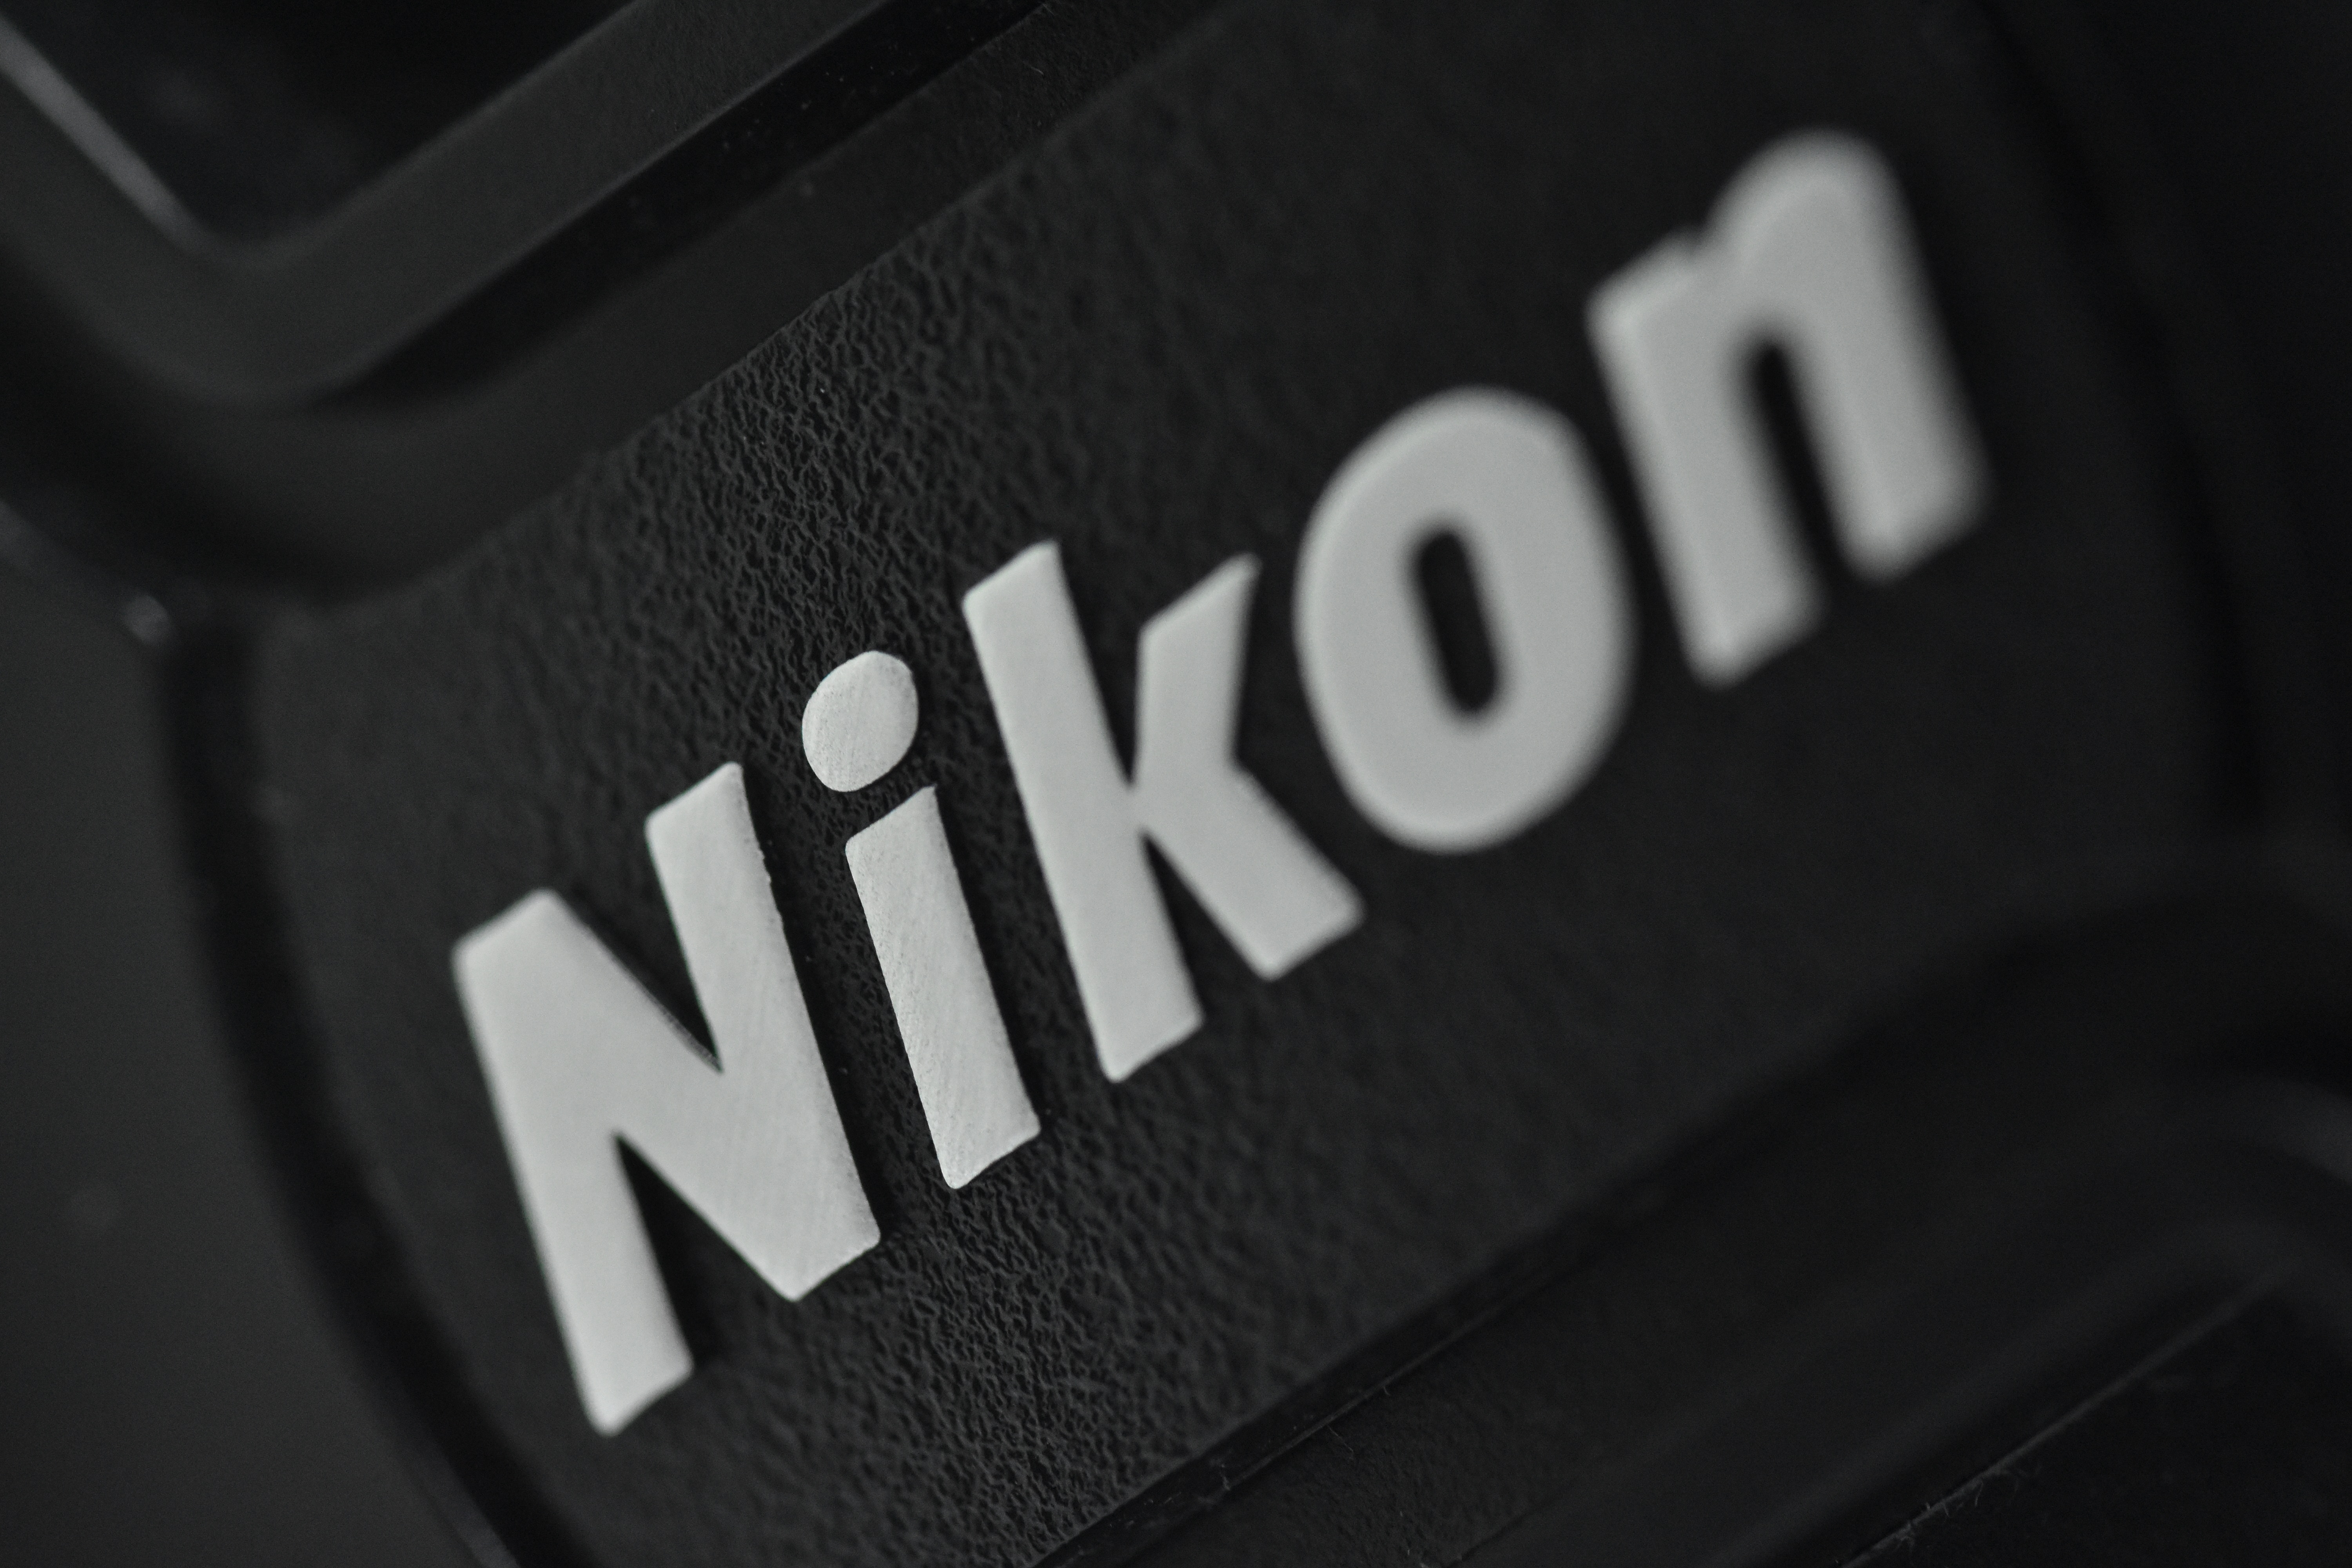
camera, photography, wheel, lens, macro, nikon, clothing, steering wheel, black, close, tire, brand, font, footwear, macro photography, automotive exterior, automotive tire, vehicle registration plate